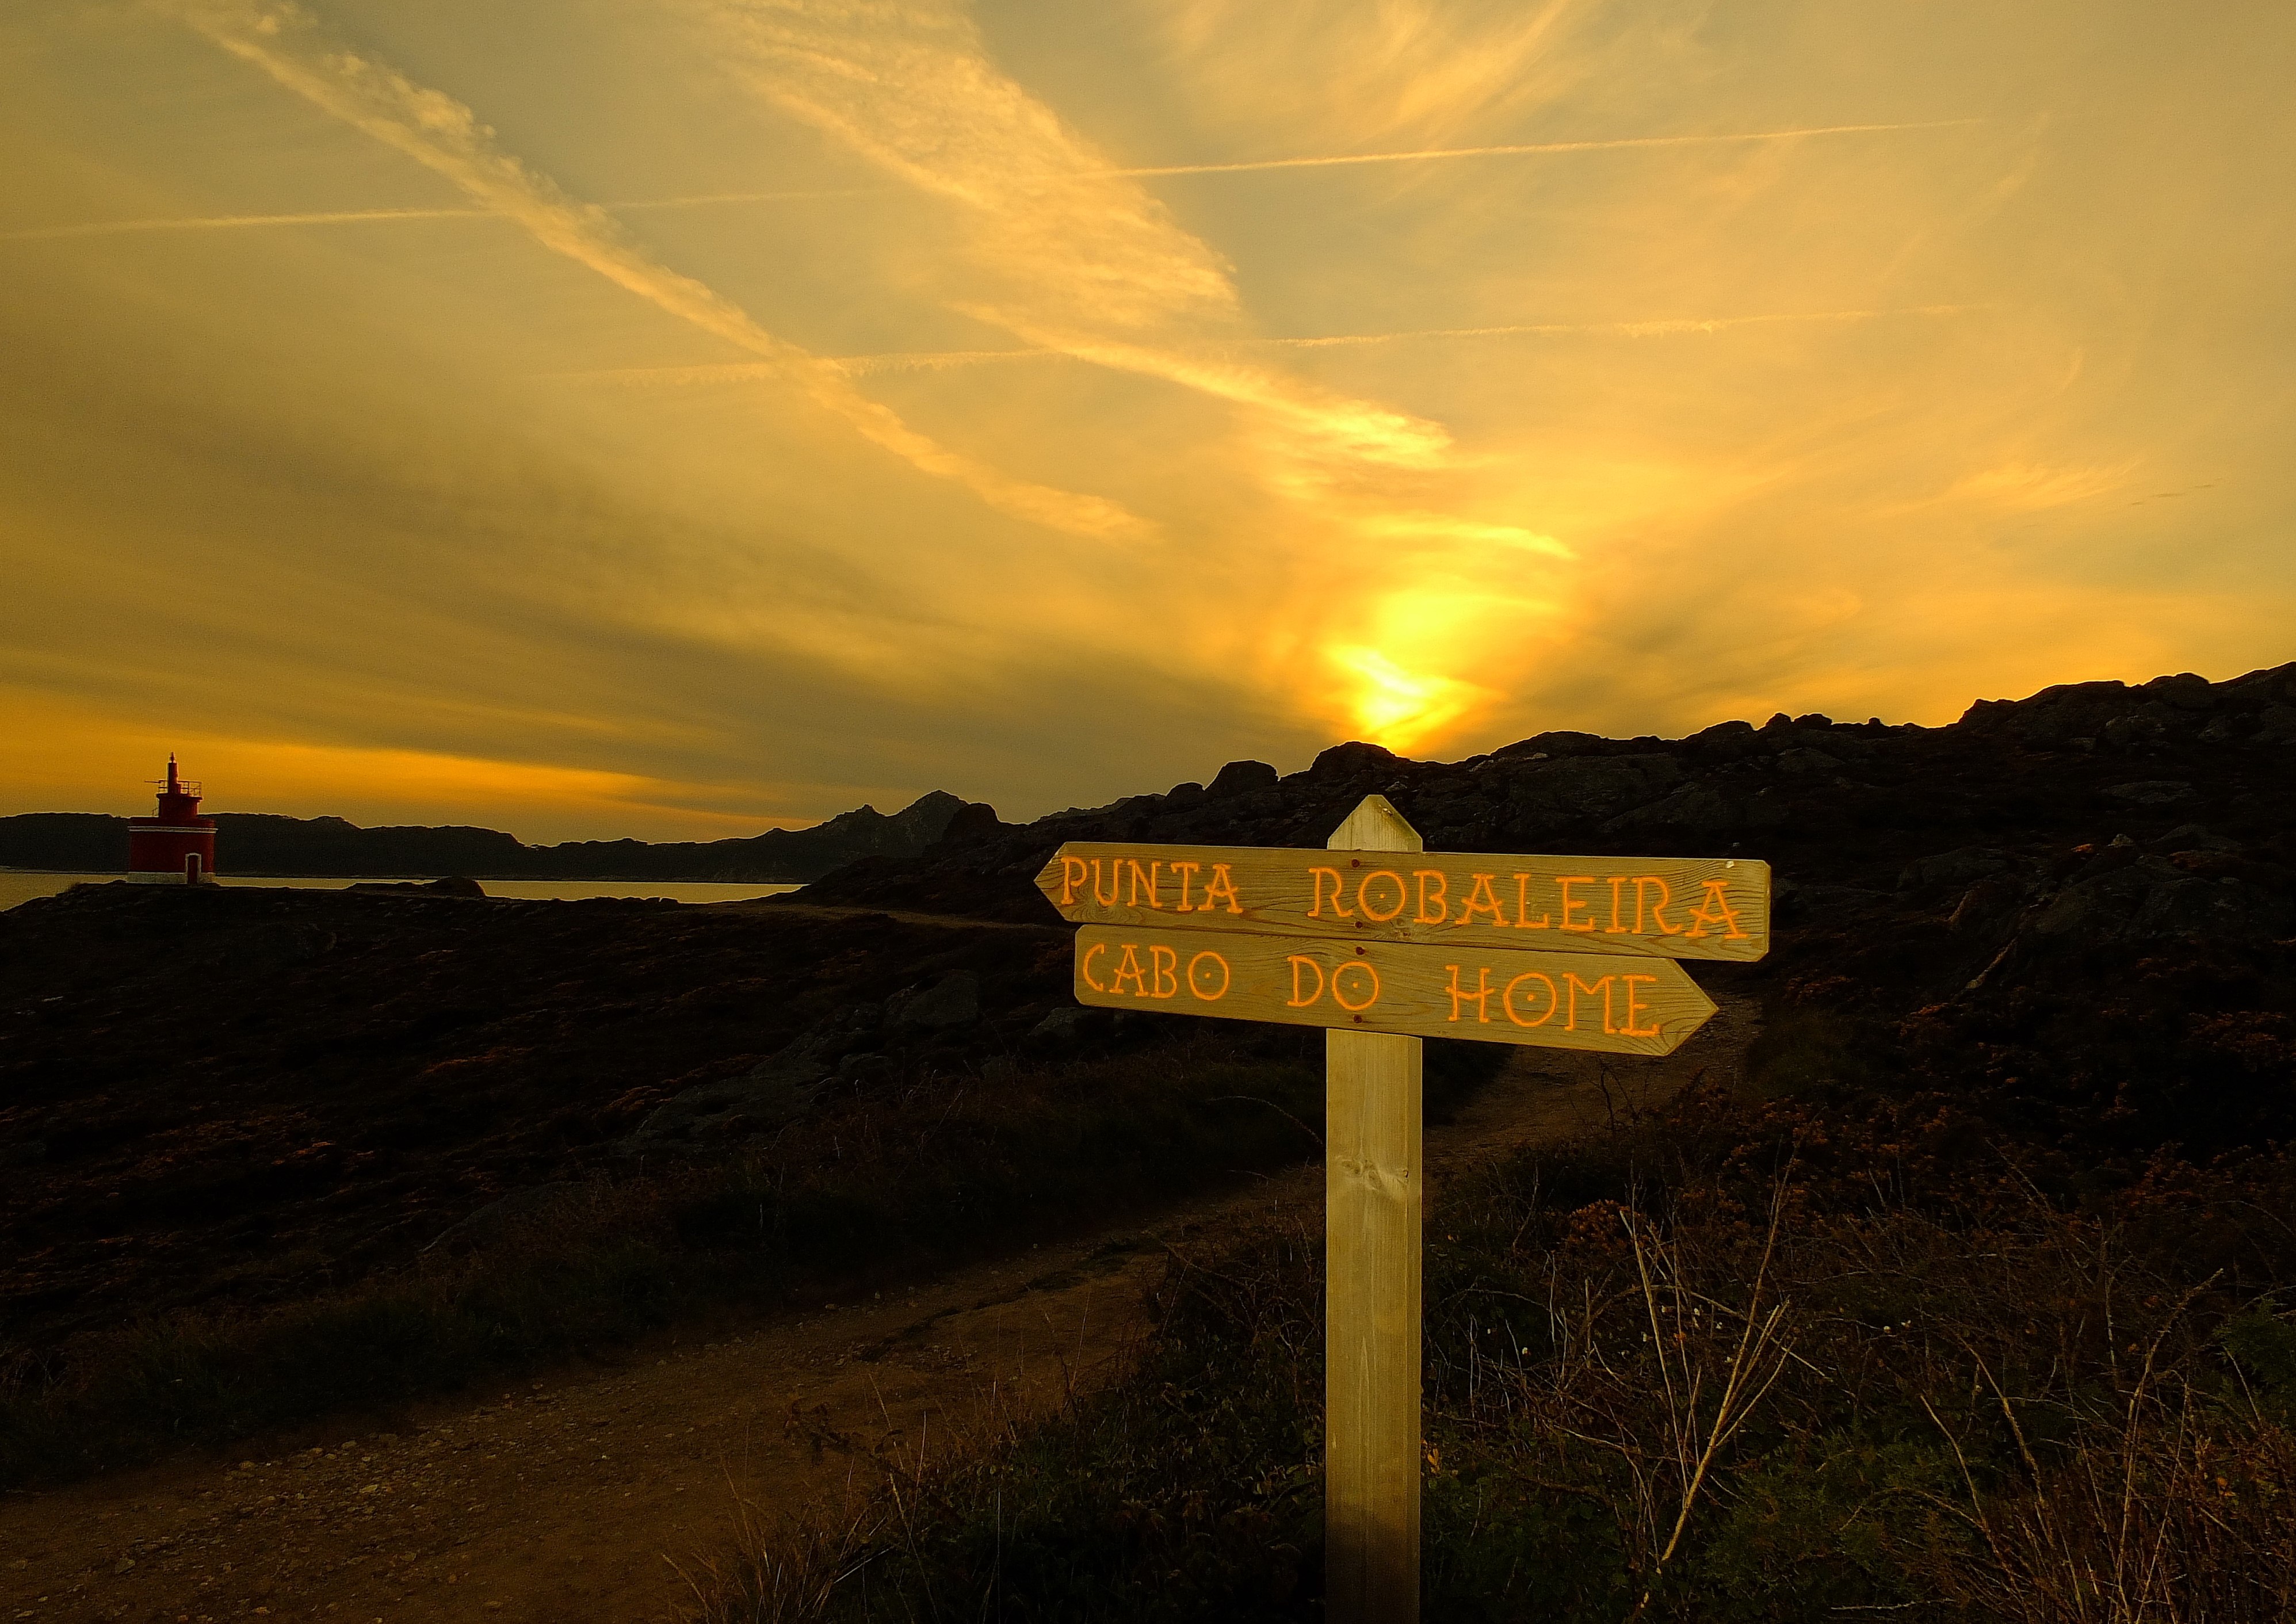
landscape, sea, coast, horizon, light, cloud, sky, sun, sunrise, sunset, night, sunlight, morning, hill, dawn, dusk, evening, reflection, spain, galicia, pontevedra, paisajes, espana, ggl1, gaby1, gphoto, vigo, cabodohome, fujifilmxs1, rural area, vigogaliciaespa a